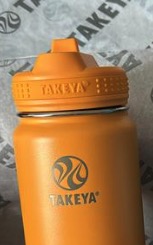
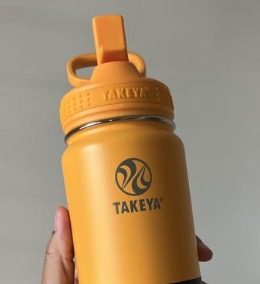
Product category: misc
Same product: yes